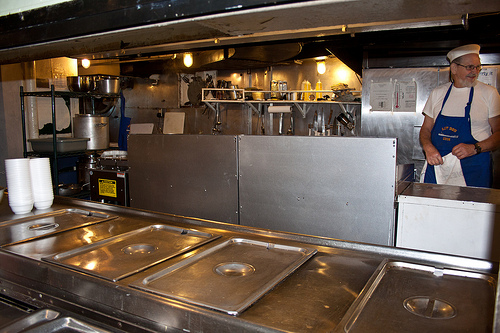
question: 画像に写っているのはどこですか？
answer: 厨房

question: 画像に写っているのは誰ですか？
answer: 男性

question: 画像に写っている人の数はいくつですか？
answer: 1

question: 画像に写っている男性はどんな状態ですか？
answer: 厨房内に立っている

question: 画像に写っている男性はどんな格好ですか？
answer: 帽子とエプロンを身に着けている

question: 画像に写っている積み上げられたお椀の色は何色ですか？
answer: 白

question: 画像に写っている男性のエプロンの色は何色ですか？
answer: 青

question: 画像に写っている男性の帽子の色は何色ですか？
answer: 白